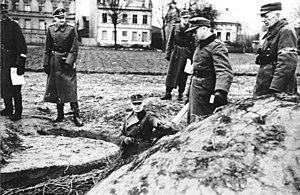
Le Volkssturm est le nom donné à la milice populaire allemande levée en 1944 et qui devait épauler la Wehrmacht dans la défense du territoire du Reich à la fin de la Seconde Guerre mondiale, à la manière de la Home Guard britannique de 1940 et des corps combattants des citoyens patriotiques du Japon en 1945.
Hellmuth Reymann, né le 24 novembre 1892 à Neustadt-en-Haute-Silésie et mort le 8 décembre 1988 à Garmisch-Partenkirchen, est un général de la Heer au sein de la Wehrmacht pendant la Seconde Guerre mondiale. Il fut le dernier commandant de la zone de défense de Berlin pendant l'assaut final mené par l'Armée rouge.